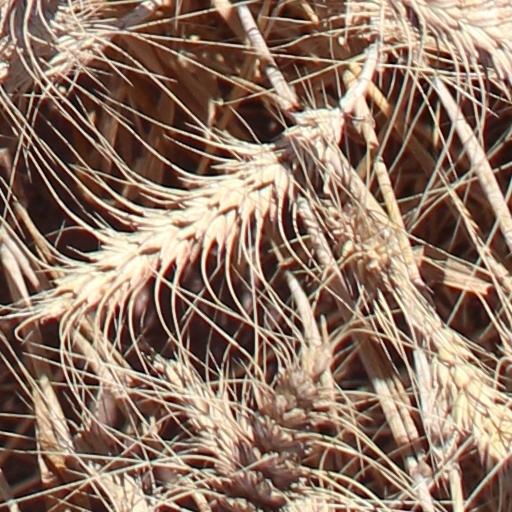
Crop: wheat